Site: brandenburg
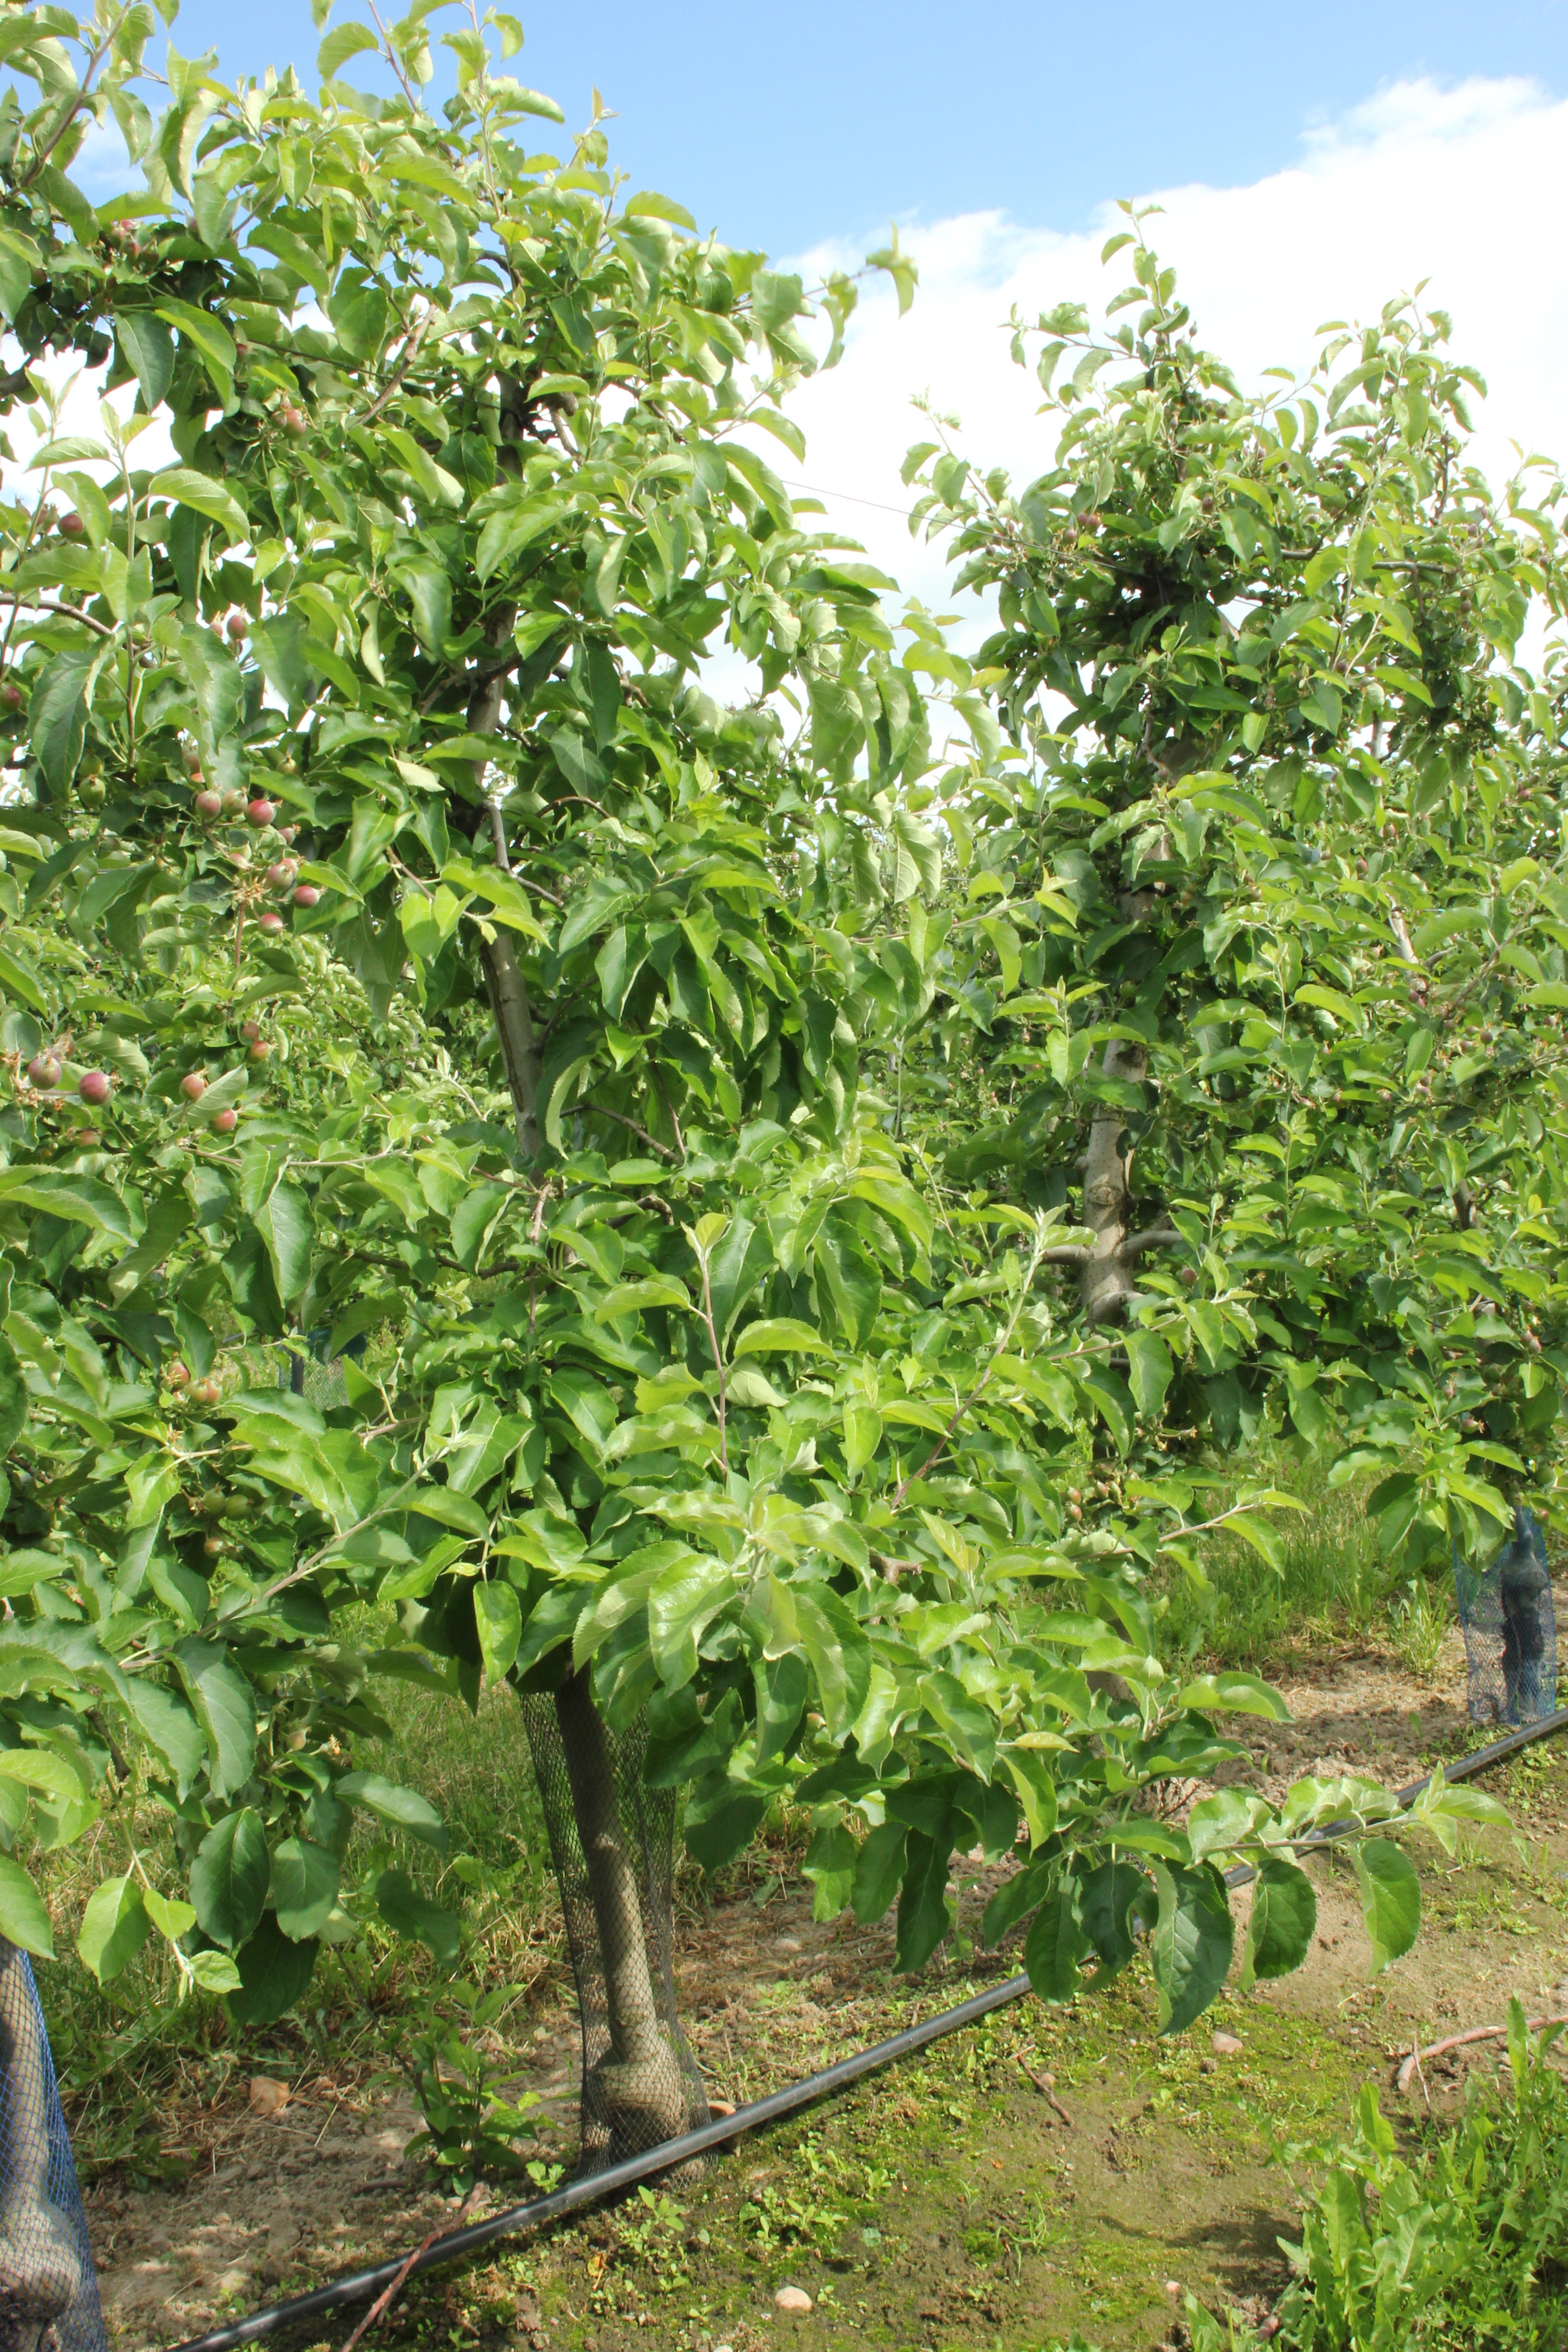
Growth stage (BBCH 72): Development of fruit